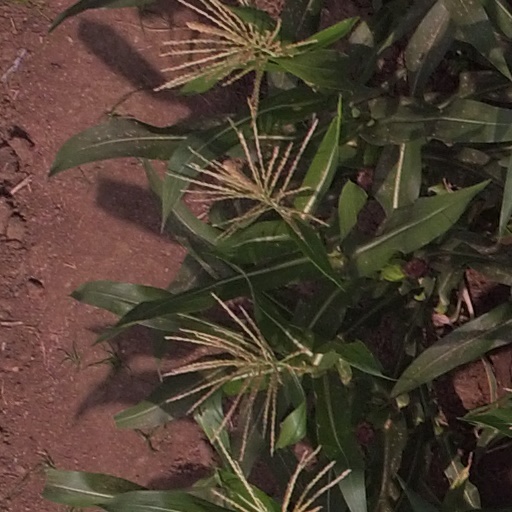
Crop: maize; corn